Alfons Higl

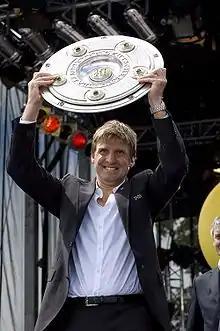
Higl in 2007

Alfons Higl (born 17 December 1964 in Aindling) is a German football coach and a former player.